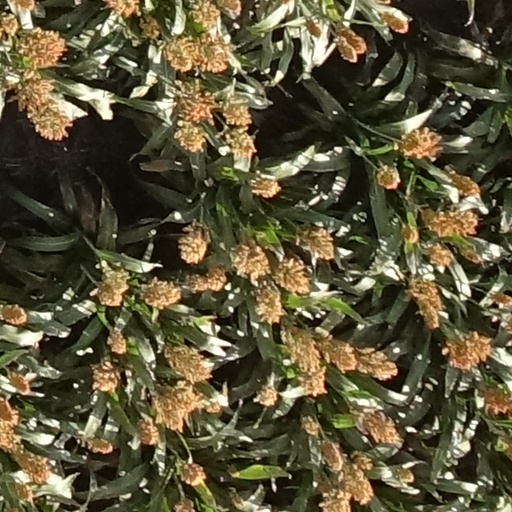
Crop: sorghum